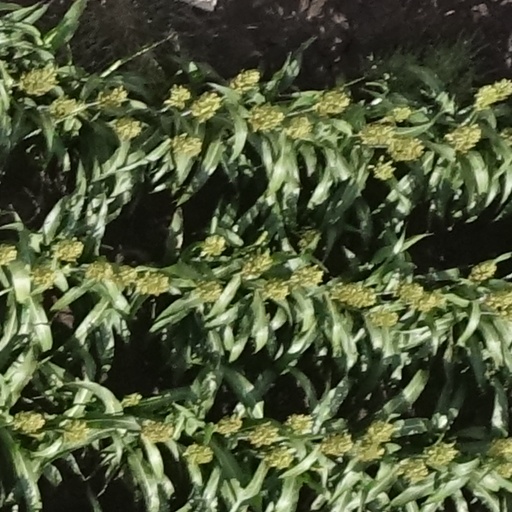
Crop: sorghum